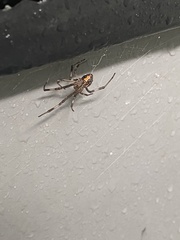
Species: Lactrodectus_hesperus